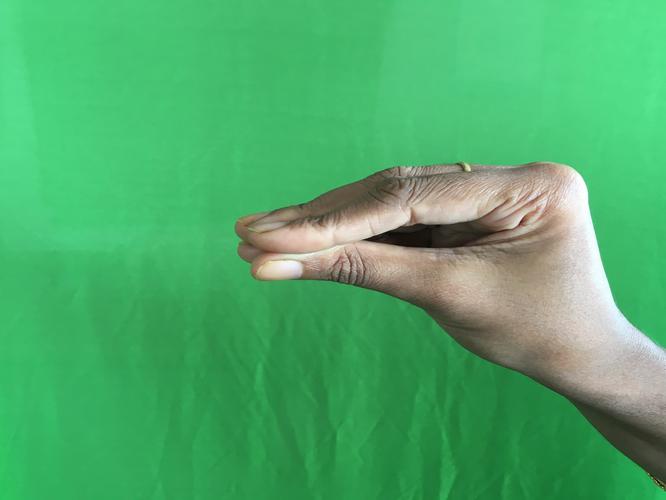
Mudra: Mukulam
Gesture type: single_hand